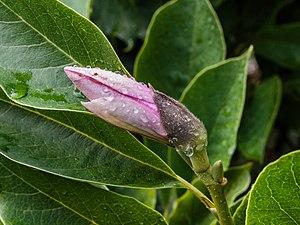
Les magnolias ou magnoliers forment un genre de plantes à fleurs, de la famille des magnoliacées, qui comprend environ cent dix espèces, essentiellement des arbres et arbustes, des régions tempérées chaudes.